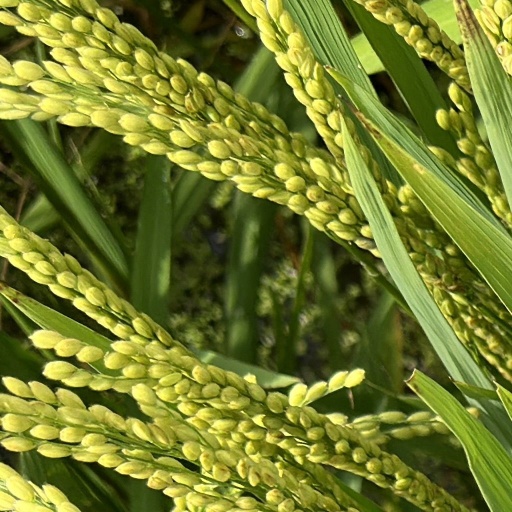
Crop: rice